Coloma, California

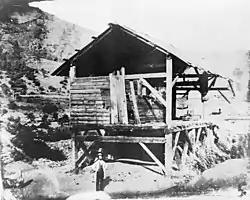
Sutter's Mill 1850

Coloma (Nisenan: "Cullumah", meaning "beautiful") is a census-designated place in El Dorado County, California, United States. It is approximately northeast of Sacramento, California. Coloma is most noted for being the site where James W. Marshall found gold in the Sierra Nevada foothills, at Sutter's Mill on January 24, 1848, leading to the California gold rush. Coloma's population is 521.